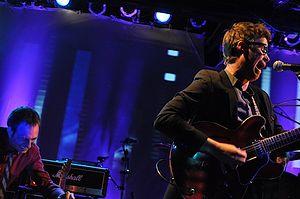
The 88 est un groupe de power pop formé en 2002 à Los Angeles. Il est connu pour ses prestations scéniques très énergiques et sa large diffusion dans les produits de culture populaire. Il a acquis une renommée mondiale en interprétant la musique du générique de la série Community diffusée de 2009 à 2014.